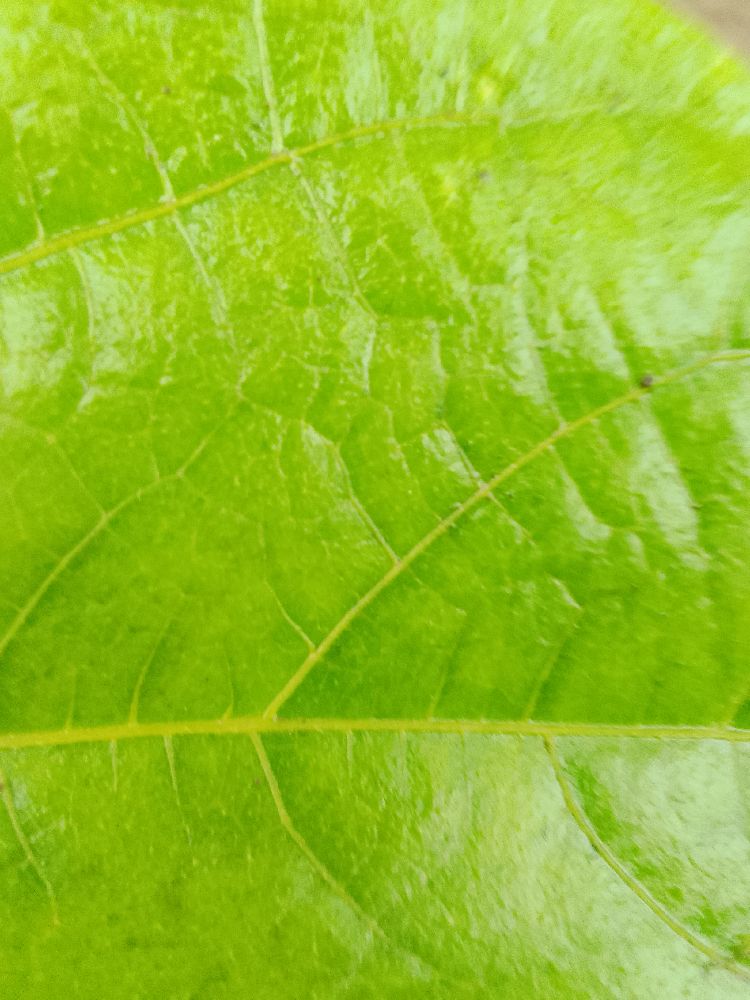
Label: healthy